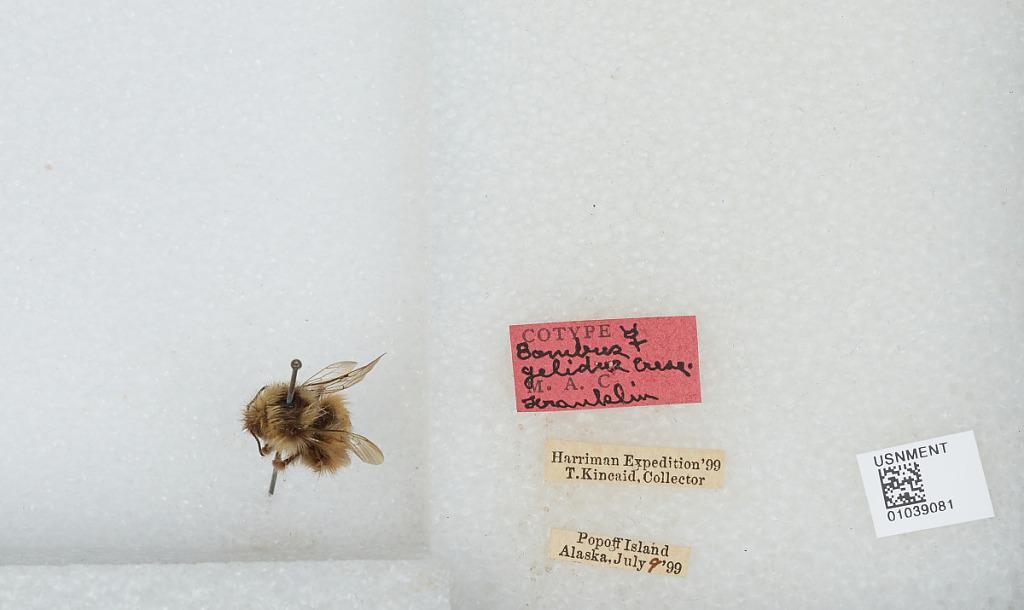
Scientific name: Bombus (Pyrobombus) sylvicola Kirby
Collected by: T. Kincaid
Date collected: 1899-7-9
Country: United States
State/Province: Alaska
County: Aleutians East
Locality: Popof Island
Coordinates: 55.3136, -160.375